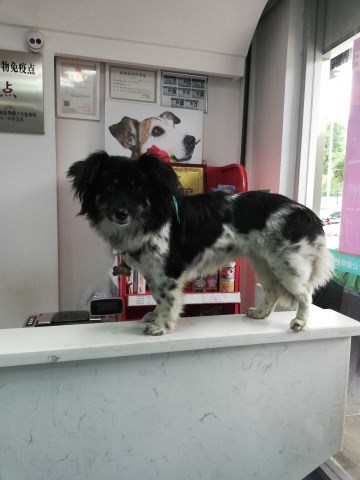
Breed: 480-n000125-Pekinese